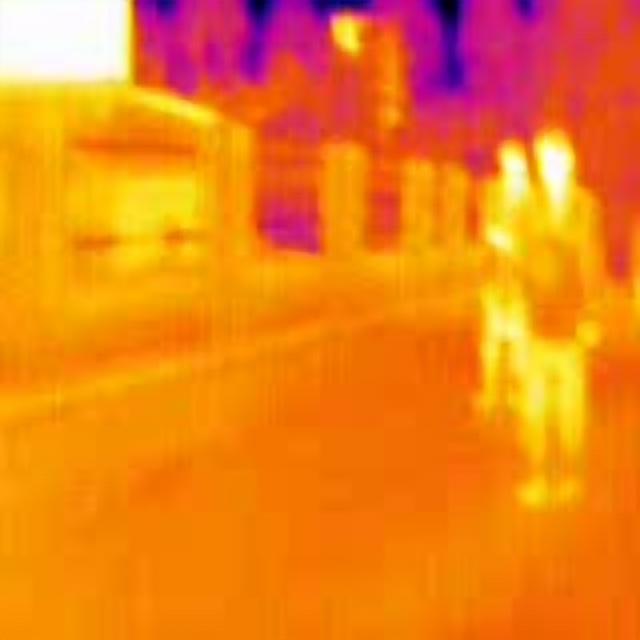
Detected objects:
label: person
label: person